Medical ultrasound

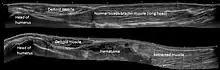
Panoramic ultrasonography of a proximal biceps tendon rupture. Top image shows the contralateral normal side, and lower image shows a retracted muscle, with a hematoma filling out the proximal space.

Doppler ultrasonography employs the Doppler effect to assess whether structures (usually blood) are moving towards or away from the probe, and their relative velocity. By calculating the frequency shift of a particular sample volume, flow in an artery or a jet of blood flow over a heart valve, its speed and direction can be determined and visualized, as an example. "Color Doppler" is the measurement of velocity by color scale. Color Doppler images are generally combined with gray scale (B-mode) images to display "duplex ultrasonography" images. Uses include: